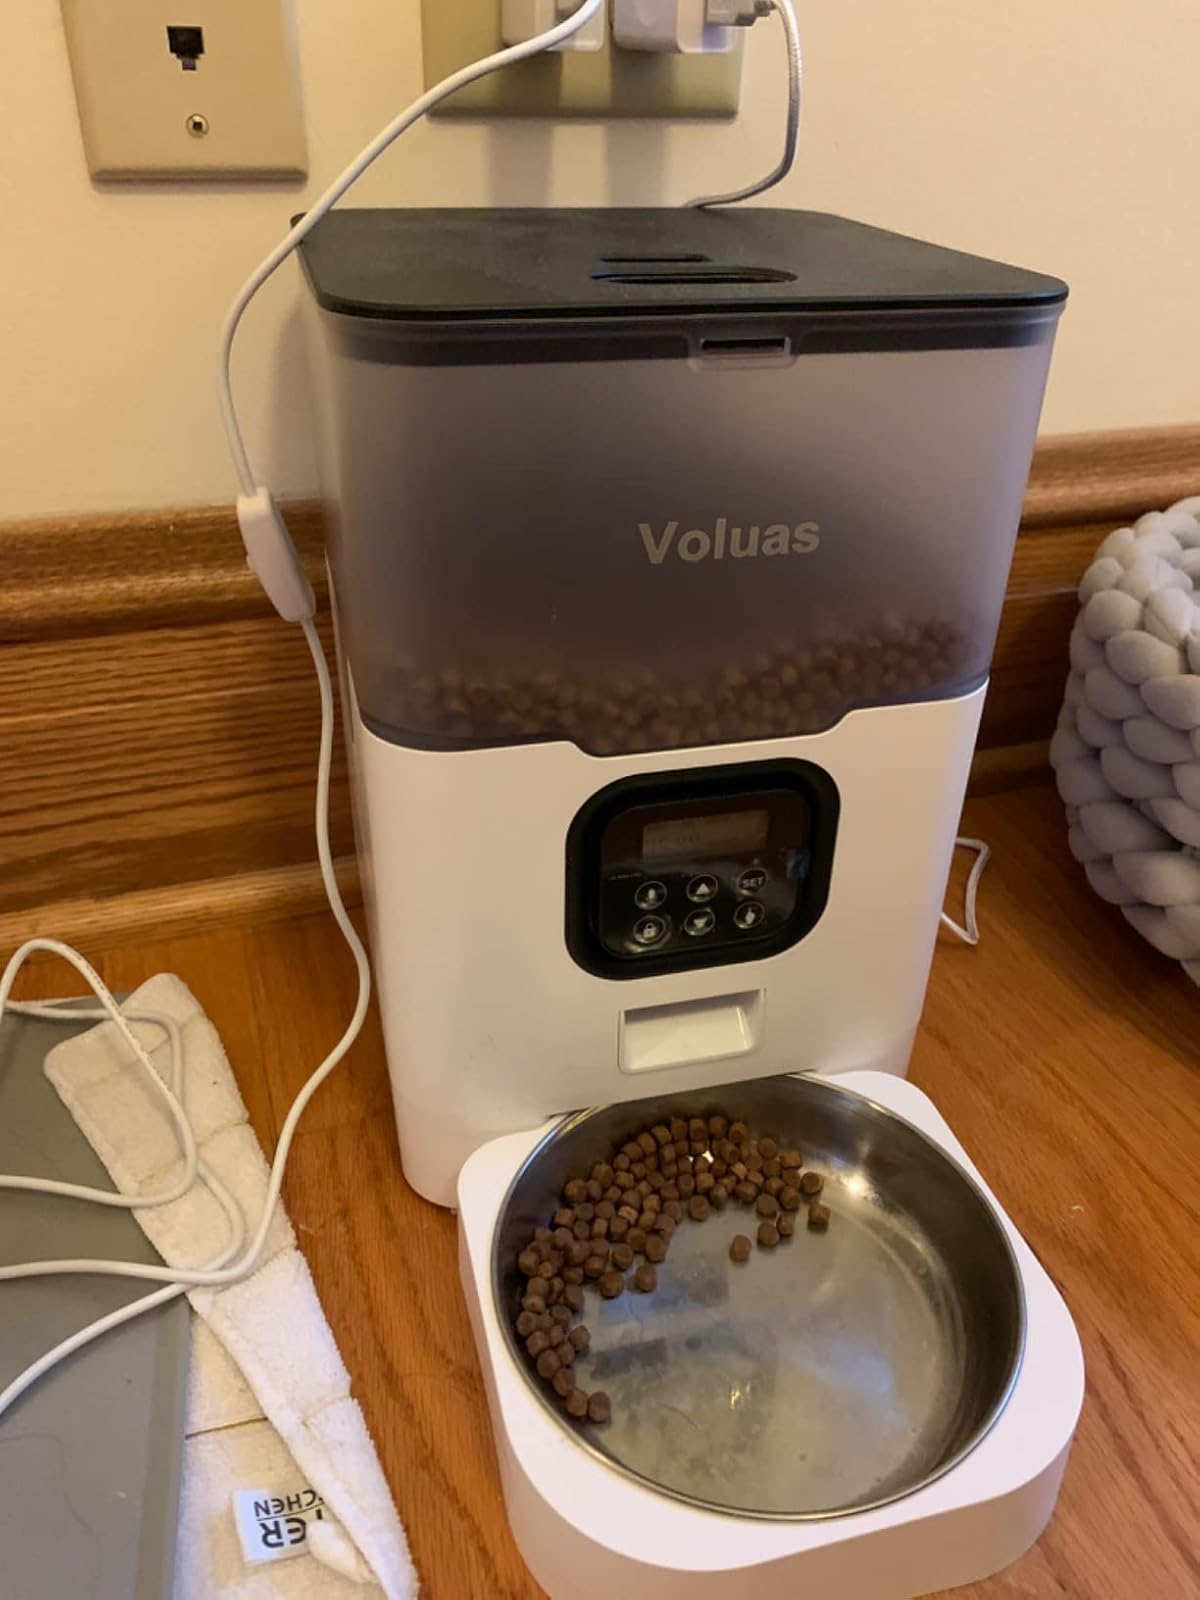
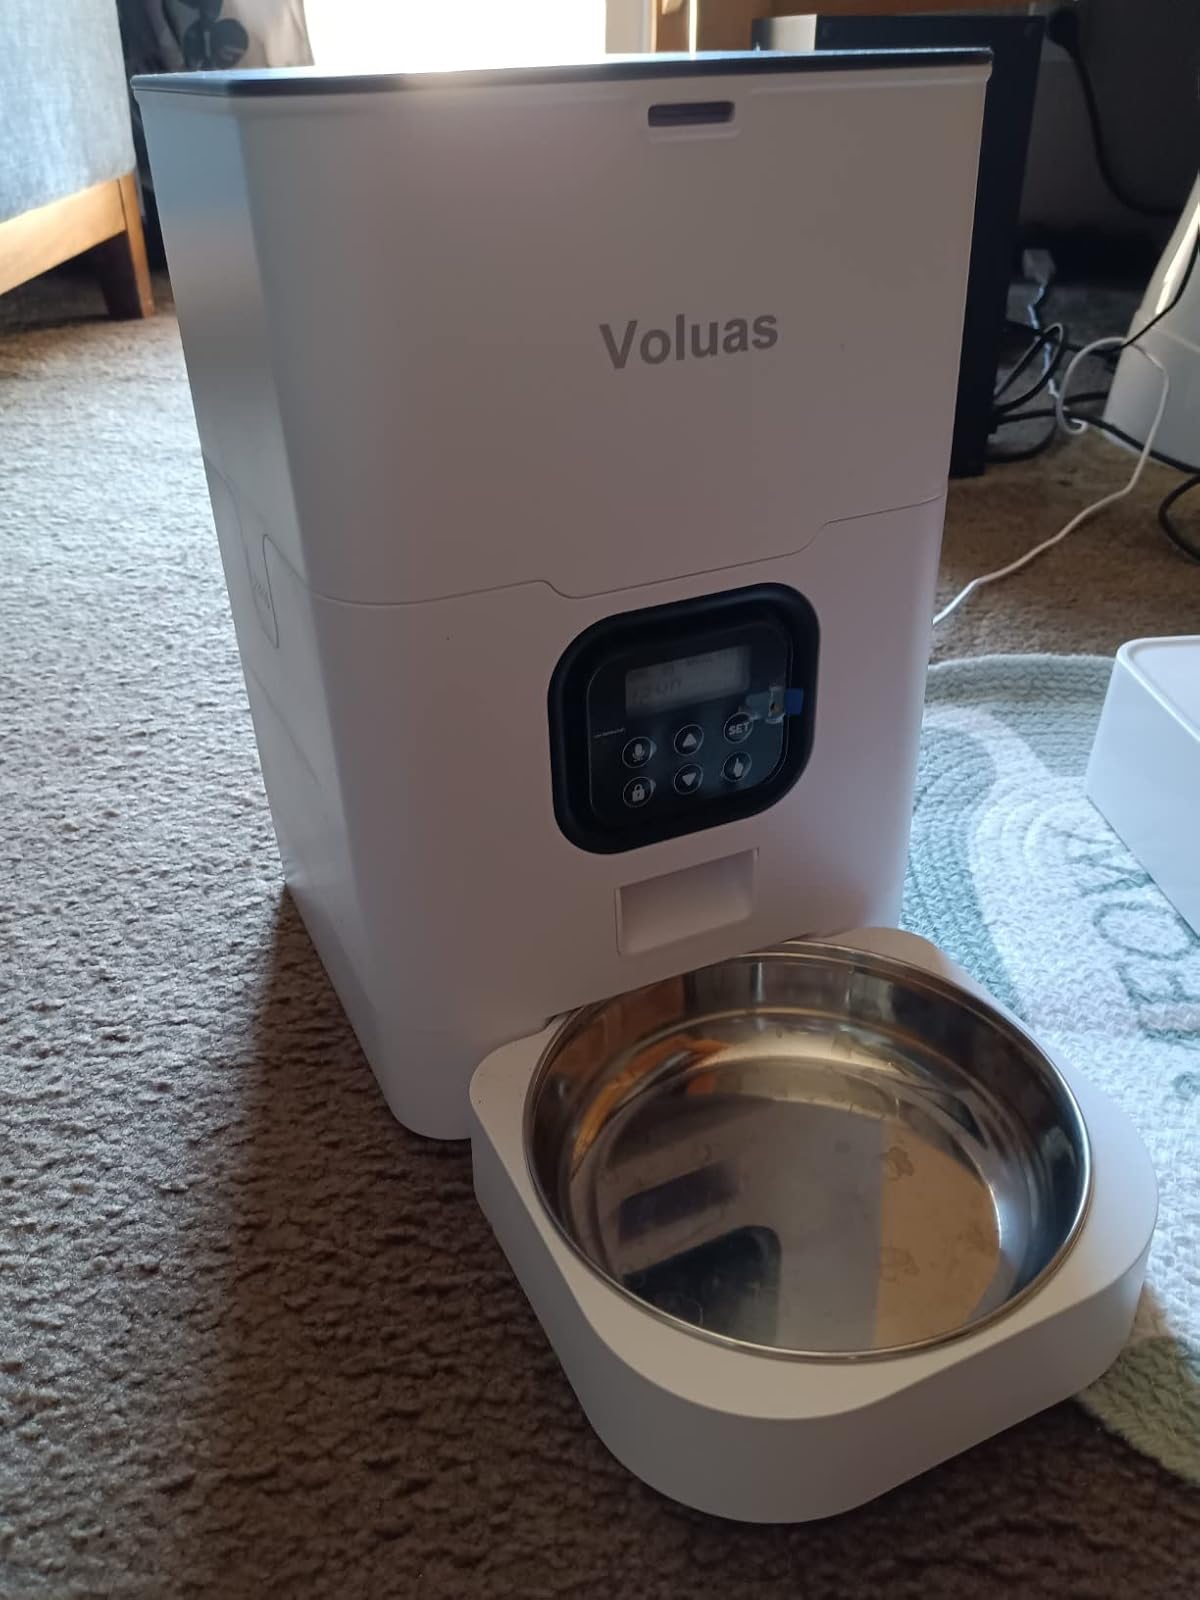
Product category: items_feeder
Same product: no